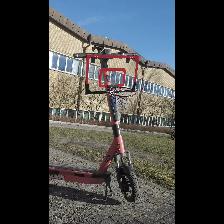
Label: NonHuman